1st Light Armored Reconnaissance Battalion

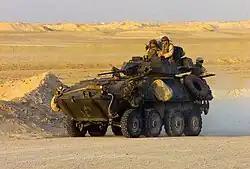
A 1st LAR LAV-25

In December 2001, Bravo Company, 1st Light Armored Reconnaissance Battalion deployed to Afghanistan as part of the 15th Marine Expeditionary Unit (Special Operations Capable) in support of Operation Enduring Freedom. It performed a variety of combat/reconnaissance missions in the rugged terrain of Afghanistan.